Polish–Teutonic Wars

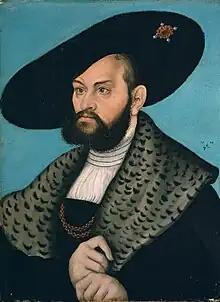
Albert Hohenzollern

In 1477 Martin von Wetzhausen, the new grand master of the order refused to make his oath of fealty to the Polish king and invaded Warmia, taking Chełm and Starogard Chełminski. In response, in 1478, Polish forces of King Casimir IV intervened militarily, besieging Braniewo. Under the command of Jan Biały and Piotr Dunin, the Polish forces occupied several cities in Warmia and Pomesania. The Teutonic Knights' military operations were hampered by the refusal of the Prussian Estates to support them. Tüngen was forced to flee to Königsberg ("Królewiec"). At the same time, in April 1479, the Polish and Hungarian kings came to an agreement and Corvinus withdrew from the anti-Polish alliance.